Székely Land

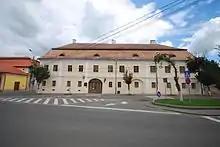
Teleki-Bolyai Library

Transylvania was populated by Thracian peoples in the First Iron Age. The area received a large influx of Scythians from the East in the first half of the first millennium BC. The Celts appeared in Transylvania in the La Tène period (c. 4th century BC).